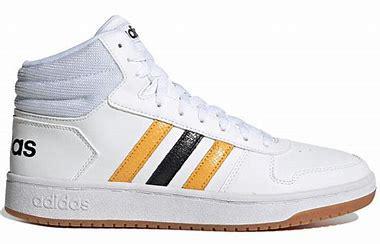
Brand: adidas
Model: NEO Hoops 2 Mid Skate